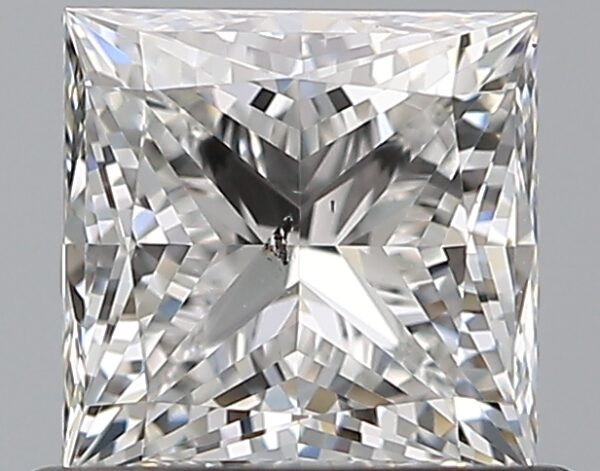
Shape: princess
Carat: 0.7
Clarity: SI1
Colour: F
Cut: EX
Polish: EX
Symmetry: VG
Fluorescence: N
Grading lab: GIA
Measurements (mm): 4.74 x 4.73 x 3.42